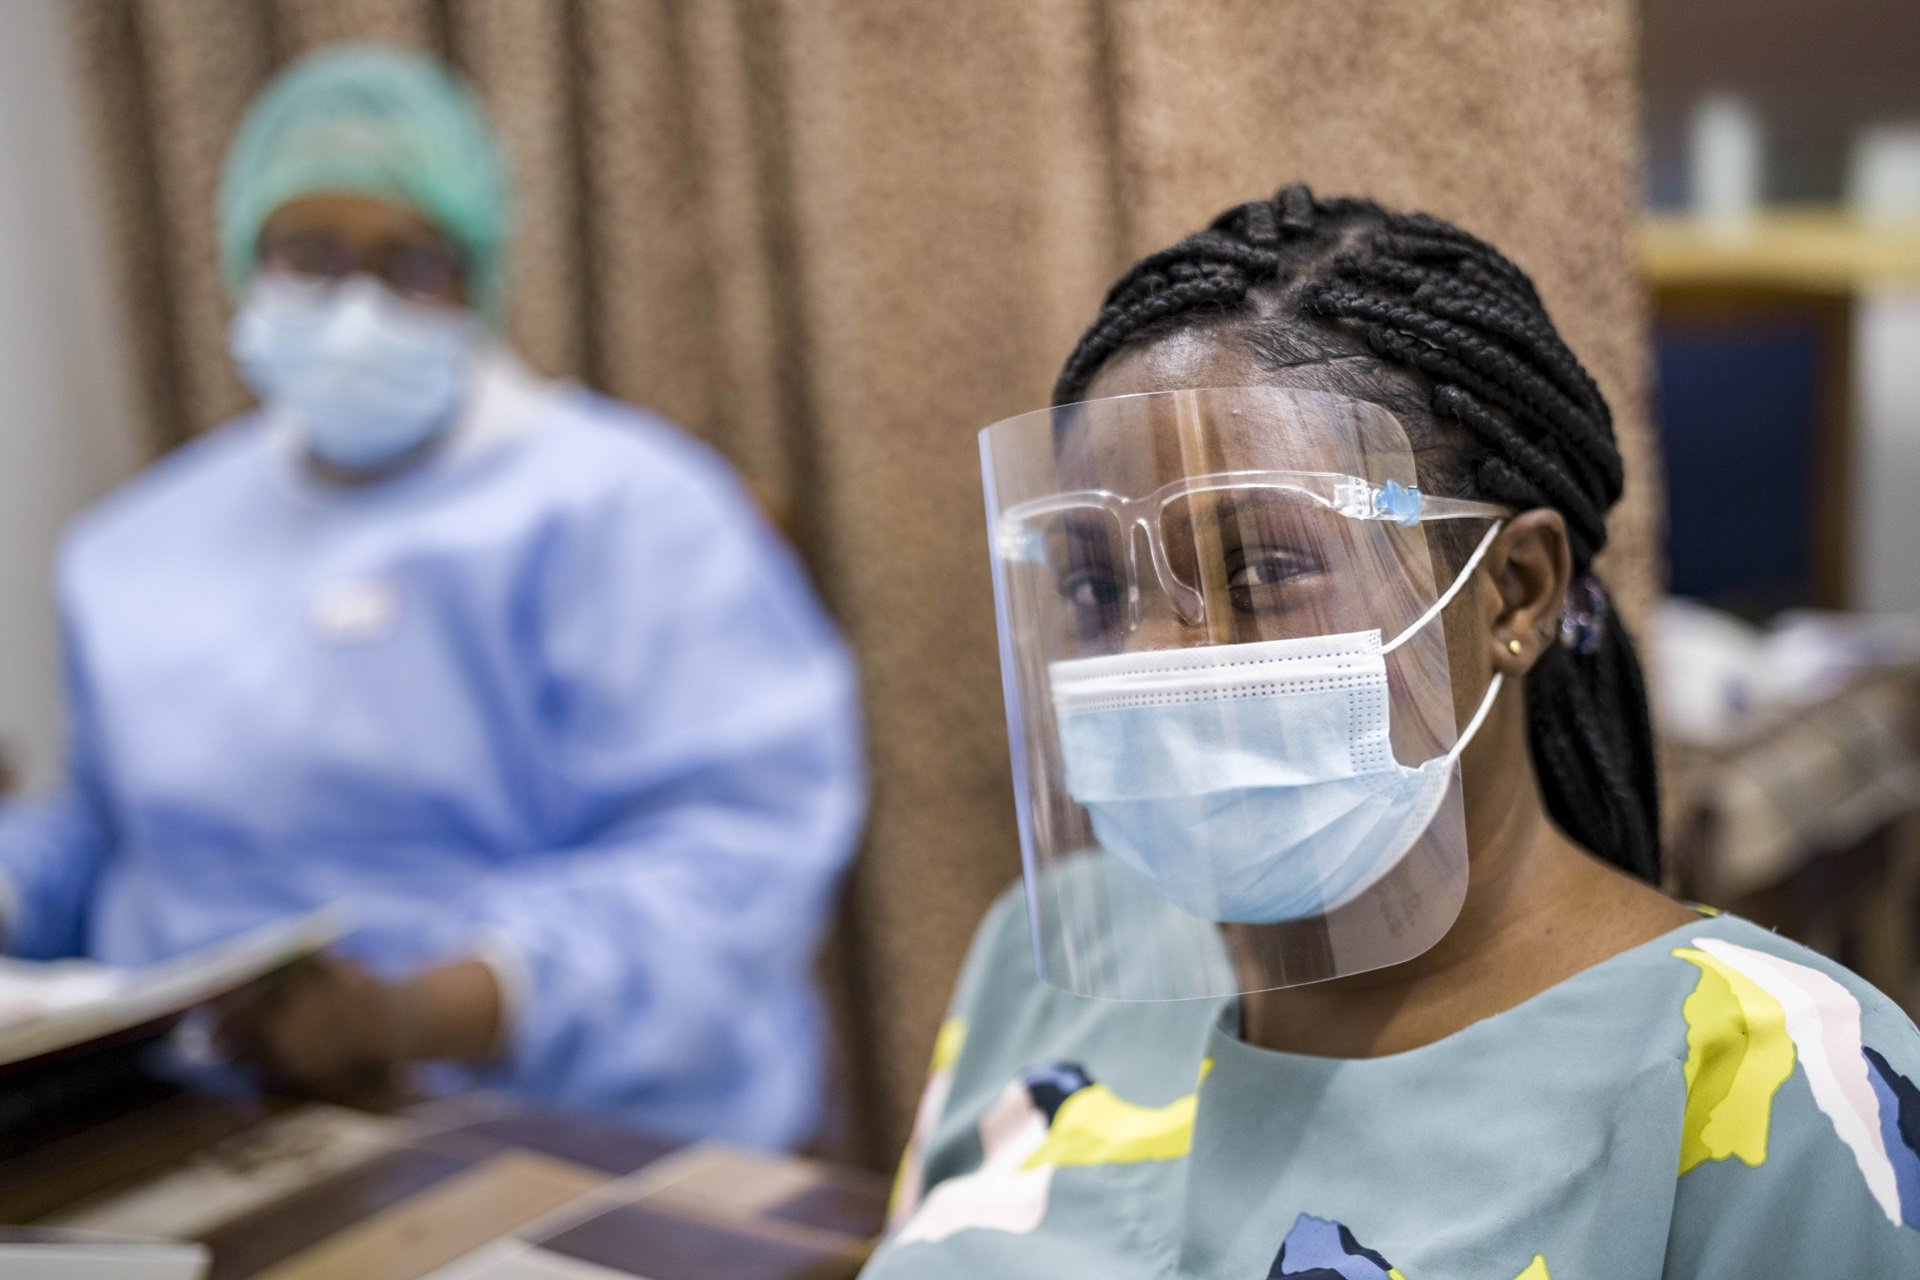
Objects detected:
Mask
Mask
Face_Shield